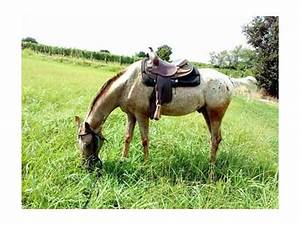
Label: horse